Robert E. Lee Monument (Richmond, Virginia)

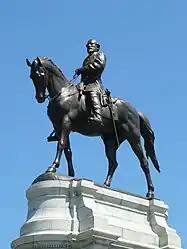
The equestrian statue

The bronze statue, sculpted by Antonin Mercié, depicted Confederate general Robert E. Lee atop a horse. A friend of Augustus Saint-Gaudens, who likely helped him secure the commission, Mercié was chosen due to his international stature. The horse was not a representation of Robert E. Lee's horse Traveller, whose modest scale Mercié believed would not suit the overall composition. Traveller was replaced by a stronger looking thoroughbred. Lee stood high atop his horse and the entire statue was tall including a stone base designed by Paul Pujol. A time capsule was embedded in the base pedestal when the monument was first erected.